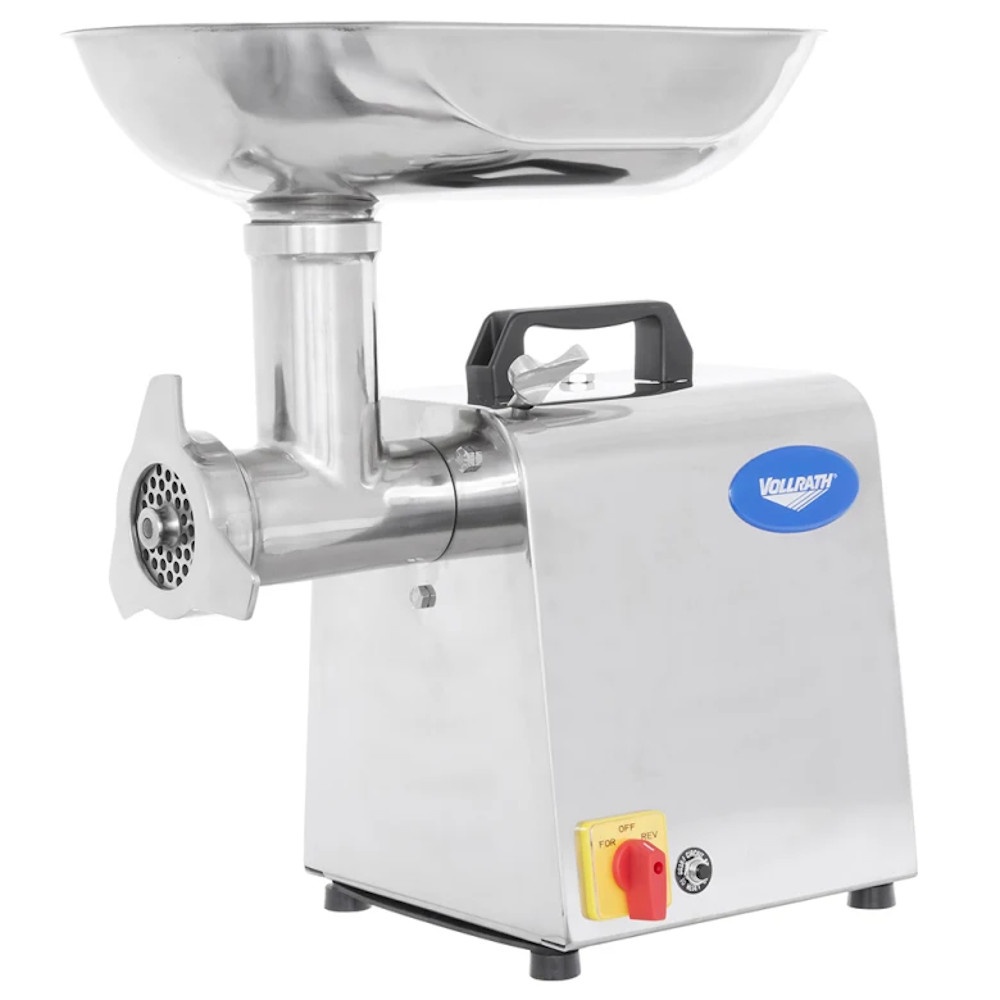
Vollrath 40743 Electric Meat Grinder - #12 Attachment Hub
Vollrath's meat grinders are noted for their exceptional reliability and attractive, compact design. The grinder body, head, and tray are constructed of stainless steel. The Vollrath 40743 is perfect for butchers, supermarkets, Asian restaurants, delis, and pizza shops. It features an attractive, compact design with no sharp edges or seams, suitable for any open kitchen or supermarket. The meat grinder is reliable under the most demanding conditions. The Vollrath 40743 features an energy-efficient motor and precision gear drive. It ships with 1/8" and 5/16" grinder plates, and sausage stuffer and feed stick accessories are included. Features and Benefits: Energy efficient motor and precision gear drive Excellent fit and finish with no sharp corners or seams Forward and reverse switch Reliable under the most demanding conditions Attractive, compact design suitable for any open kitchen or supermarket Shipped with ¹⁄₈" (32 mm) and ⁵⁄₁₆" (79 mm) grinder plates Perfect for butchers, supermarkets, Asian restaurants, delis, and pizza shops Sausage stuffer and feed stick accessories included Convenient top-mounted carrying handle Grinding head, pan, and attachments are dishwasher safe No. 12 unit features 1 HP motor to grind 264 lb (120 kg) of meat per hour No. 22 unit features 1.5 HP motor to grind 528 lb (240 kg) of meat per hour 6 ft. (1.8 m) cord with plug Specifications: Dimensions: 18.5" H x 8.63" W x 16" D Output: 264 lbs/hour HP: 1 Voltage: 110 Amps: 8 Plug: 5-15P WARRANTY: All models shown come with Vollrath’s standard warranty against defects in materials and workmanship. For full warranty details, please refer to the Vollrath Equipment and Smallwares Catalog. Watch to Learn More:
Brand: Vollrath
Category: Home & Garden > Kitchen & Dining > Kitchen Appliances > Food Grinders & Mills > Food Grinders